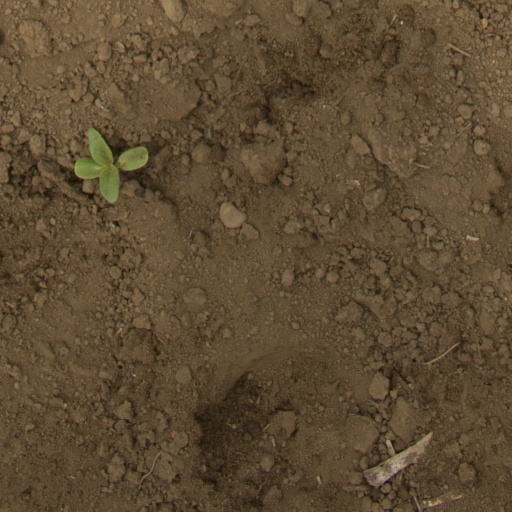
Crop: Jerusalem artichoke